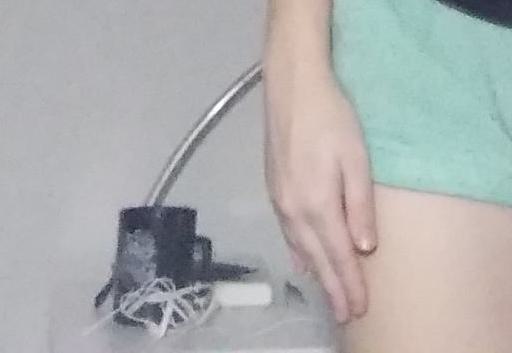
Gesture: no_gesture